Makarska

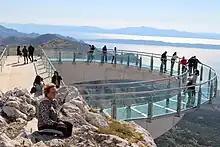
Biokovo Skywalk

In the early 20th century agriculture, trade and fishing remained the mainstay of economy. In 1914, the first hotel was built, beginning the tourism tradition in the area. During World War II, Makarska was part of the Independent State of Croatia. It was a port for the nation's navy and served as the headquarters of the Central Adriatic Naval Command, until it was moved to Split.